John Redcliffe-Maud, Baron Redcliffe-Maud

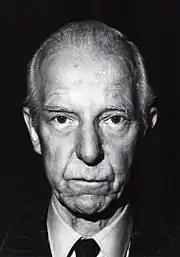
Portrait of Redcliffe-Maud

John Primatt Redcliffe Redcliffe-Maud, Baron Redcliffe-Maud, (3 February 1906 – 20 November 1982), was a British civil servant and diplomat.